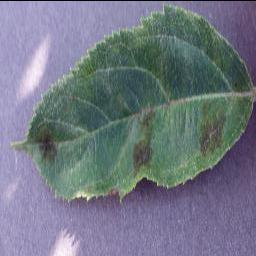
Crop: apple
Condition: scab